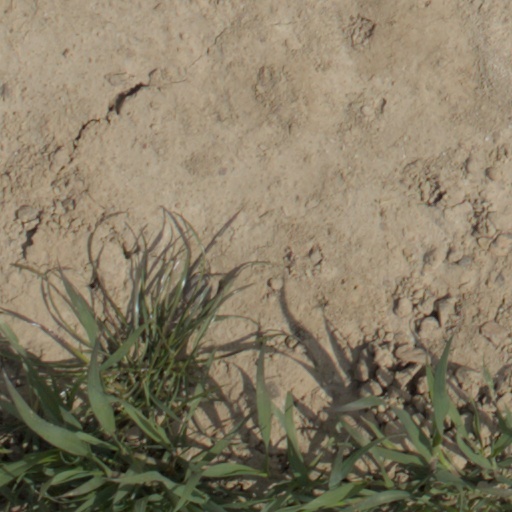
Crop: wheat